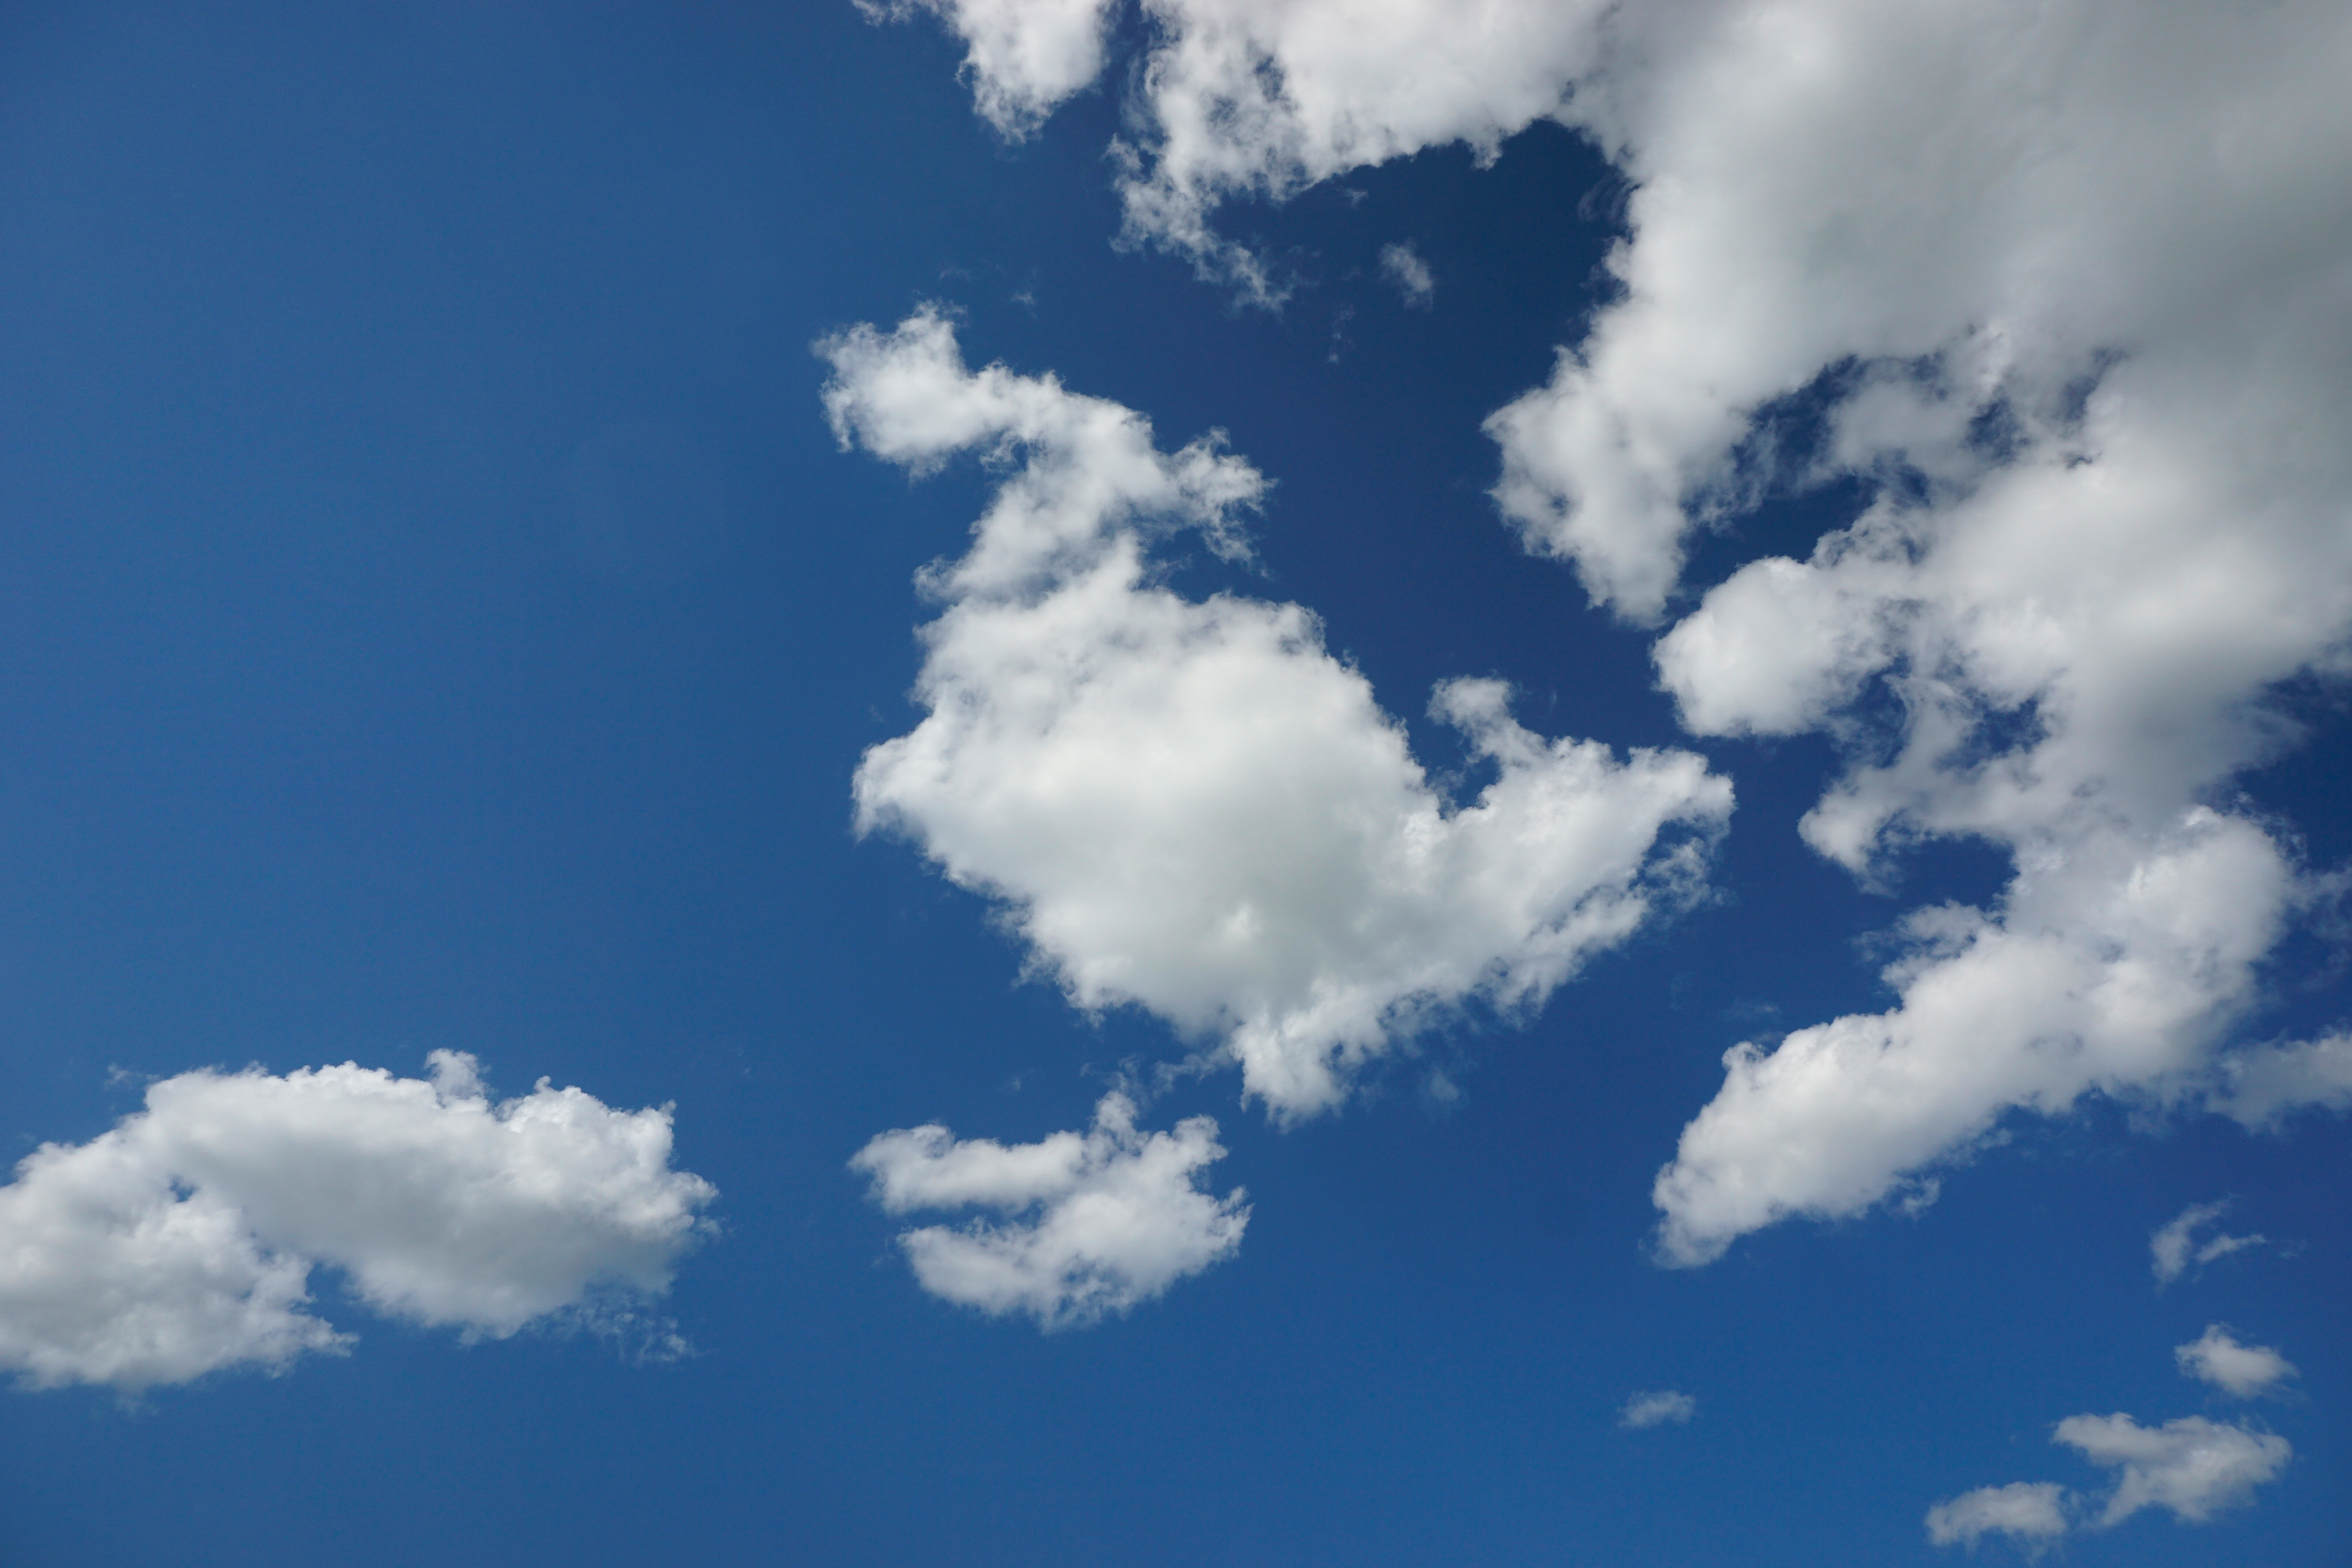
nature, cloud, sky, white, sunlight, atmosphere, daytime, weather, cumulus, blue, blue sky, clouds, sunny day, glomerulus, meteorological phenomenon, atmosphere of earth